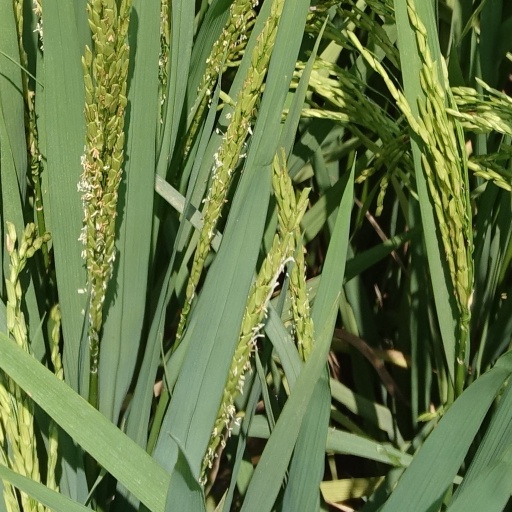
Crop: rice